Downtown (owarai)

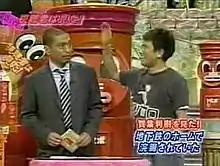
Hamada about to hit Matsumoto on the head on "Downtown DX"

As with many Japanese comedy duos, there exists a "boke" and a "tsukkomi". Matsumoto is the "boke" of the two and often puts up with light physical abuse (it is common for the "tsukkomi" to slap the "boke" on top of his head whenever he says something rude or ridiculous) from Hamada, the "tsukkomi". Hamada is also known to attack other "tarento" and celebrities when they give "boke"-like responses to Downtown's questions. In a very recent skit where Downtown and the other Gaki members were presented with the autonomous robot Pepper Hamada even slapped the robot on its head. Hamada's aggressive ways have earned him the nickname of , or "Hamada the Super Sadist."